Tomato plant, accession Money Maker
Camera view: bottom (45 deg); turntable rotation: 90 degrees
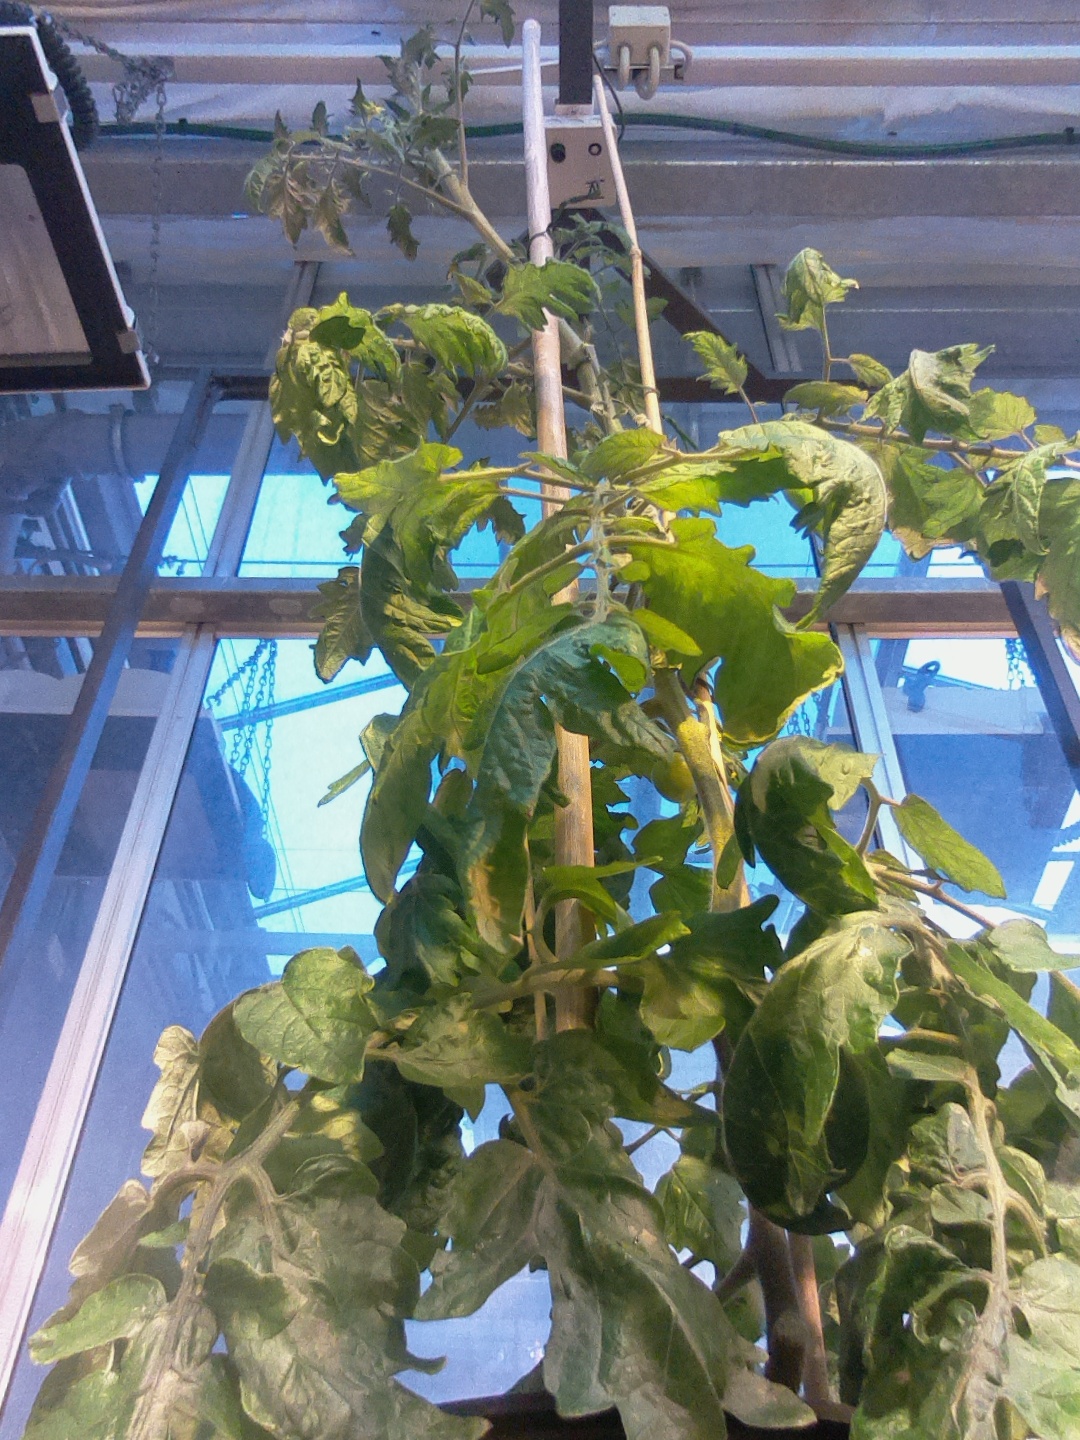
BBCH growth stage 71: 10%-20% of final fruit size